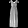
Label: Dress